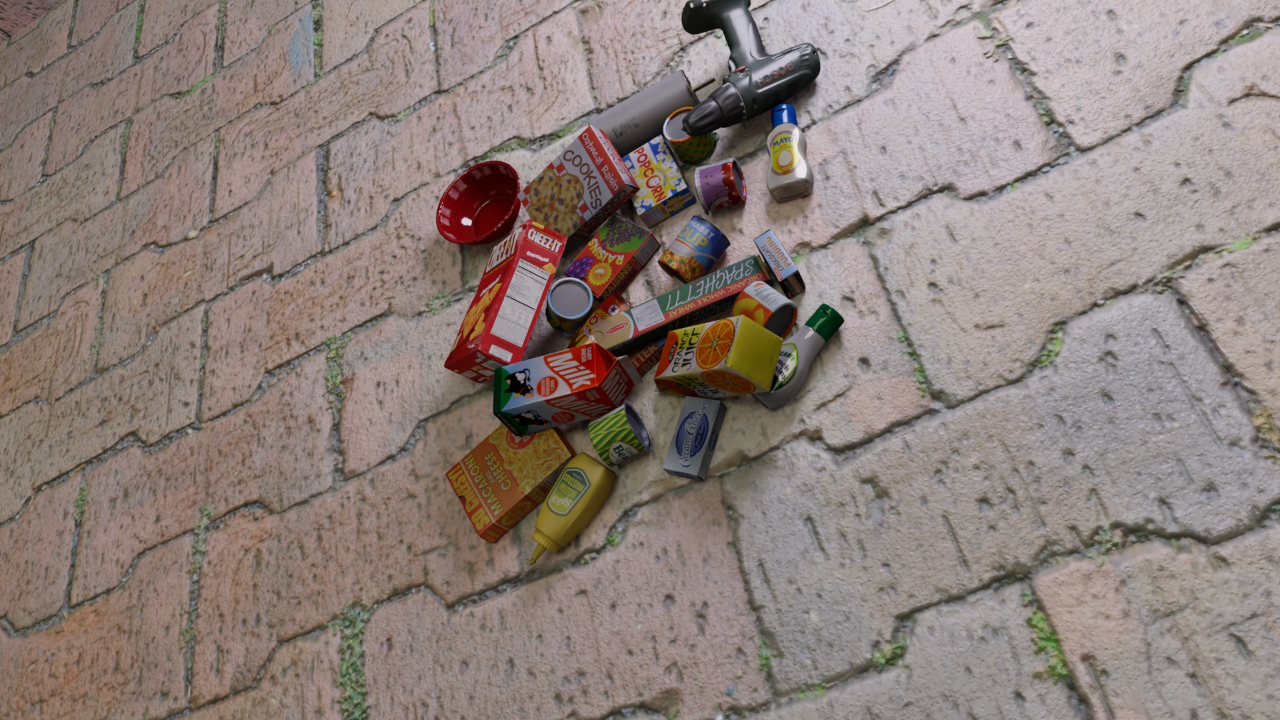
Question:
What are the five normalized (x, y) points between 0 and 1 in the image that outline the grasp plane for the can of pineapple slices? Your answer should be as Grasp center: [], Left finger base: [], Right finger base: [], Left finger tip: [], Right finger tip: [].
Answer: Grasp center: [0.429688, 0.440278], Left finger base: [0.449219, 0.413889], Right finger base: [0.410938, 0.466667], Left finger tip: [0.4625, 0.401389], Right finger tip: [0.424219, 0.452778]